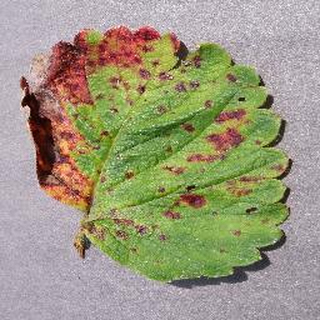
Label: strawberry_leaf_scorch